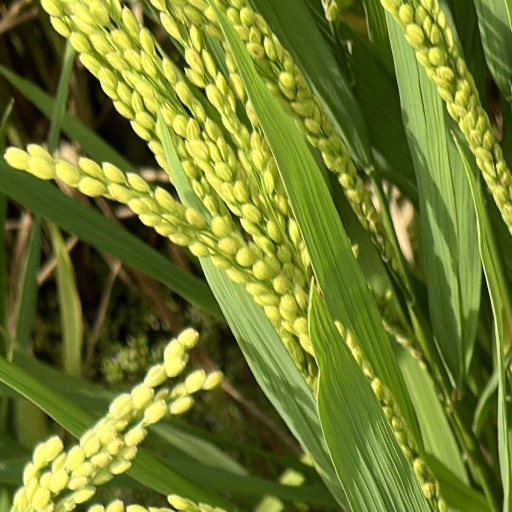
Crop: rice